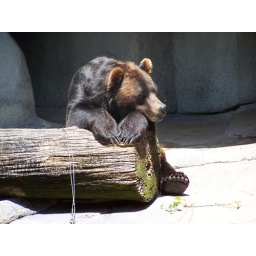
The brown bear snoozing in the sunshine. Big claws and paws!